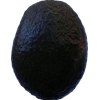
Label: black_avocado